The Stones of Nomuru

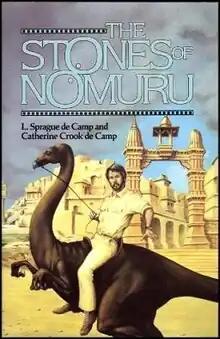
Cover of the first edition.

The Stones of Nomuru is a science fiction novel by American writers L. Sprague de Camp and Catherine Crook de Camp, the tenth book in the former's "Viagens Interplanetarias" series and the first in its subseries of stories set on the fictional planet Kukulkan. It was first published as a trade paperback by Donning/Starblaze Editions in September 1988, and as a mass market paperback by Baen Books in May 1991. An E-book edition was published by Gollancz's SF Gateway imprint on September 29, 2011 as part of a general release of de Camp's works in electronic form. It has also been translated into Italian.